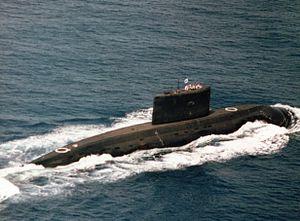
L’Iran, en forme longue la république islamique d'Iran, est un pays d'Asie de l'Ouest, historiquement appelé la Perse. Bordé au nord par la mer Caspienne, au sud-est par le golfe d'Oman et au sud par le golfe Persique, l'Iran partage des frontières avec le Turkménistan au nord-est, l'Afghanistan à l'est, le Pakistan au sud-est, l'Irak à l'ouest et la Turquie, l'Arménie et l'Azerbaïdjan au nord-ouest. Le pays couvre une superficie de 1 648 195 km².
L'histoire militaire de l'Iran couvre 2 500 ans. Jusqu'en 1935, l'Iran est connu sous le nom de Perse.